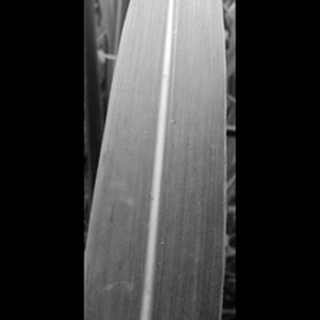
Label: sugarcane_yellow_leaf_disease